Jamal Musiala

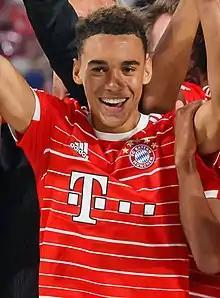
Musiala with Bayern Munich in 2022

Jamal Musiala (born 26 February 2003) is a German professional footballer who plays as an attacking midfielder and winger for club Bayern Munich and the Germany national team. Widely regarded as one of the best players in the world, Musiala is known for his passing, dribbling, and technical skills, and is nicknamed "Bambi" for his close-control dribbling. Musiala has represented Germany at UEFA Euro 2020, the 2022 FIFA World Cup, and Euro 2024. He was the joint winner of Euro 2024's Golden Boot.